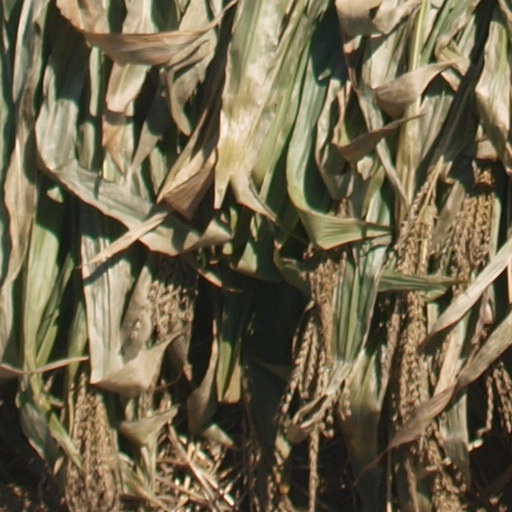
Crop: maize; corn